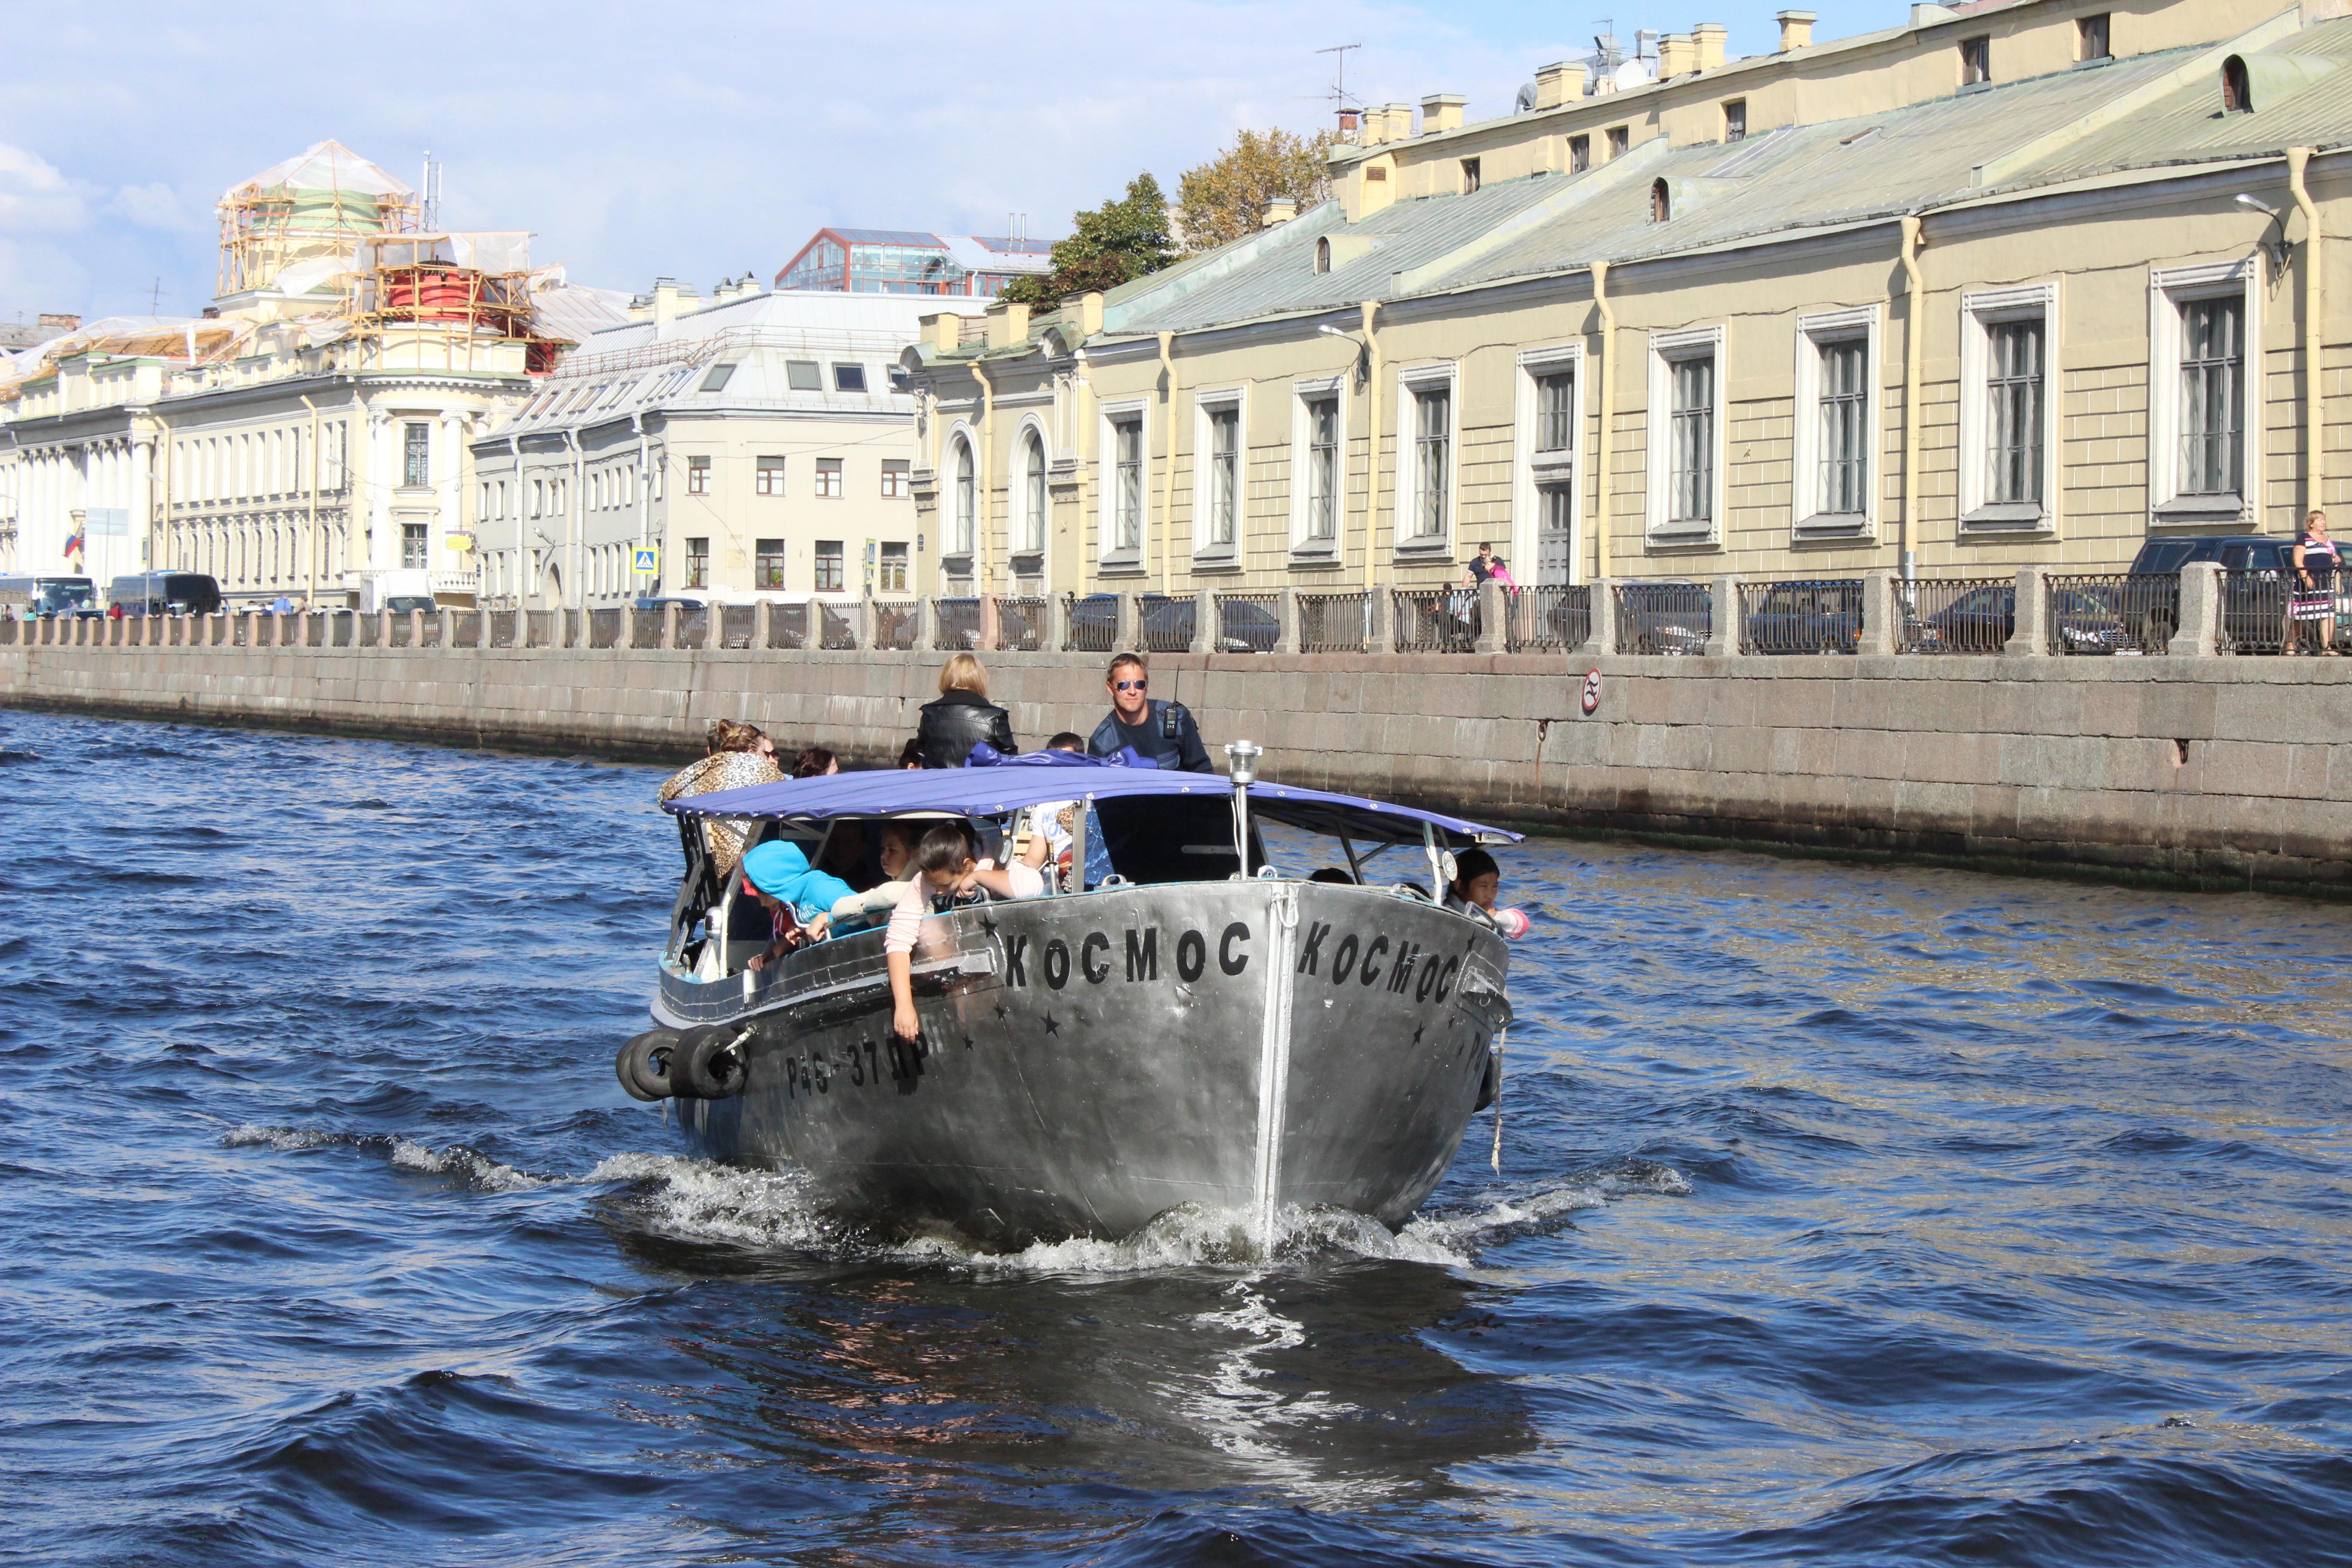
sea, boat, river, ship, vehicle, waterway, boating, channel, watercraft, at home, passenger ship, watercraft rowing